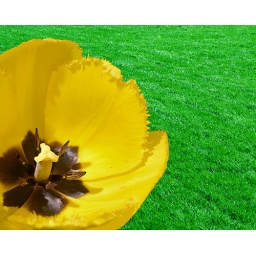
Bright Yellow tulip over green field background